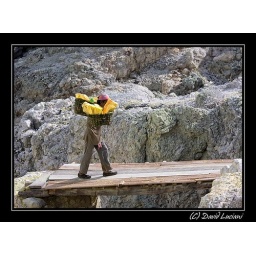
A loaded basket is carried over a handmade bridge which leads to steep crater sections.